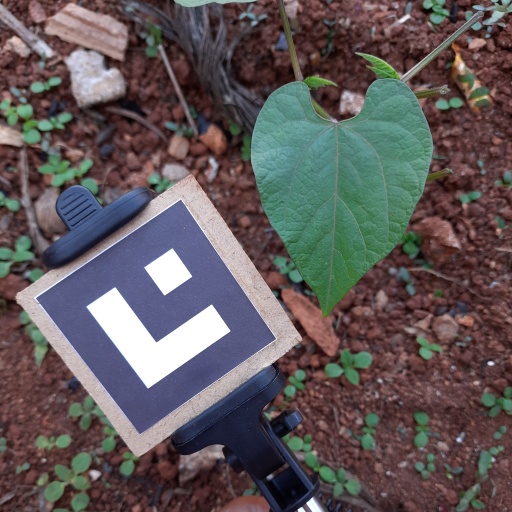
Observations: flat surface, no eating holes, under shade